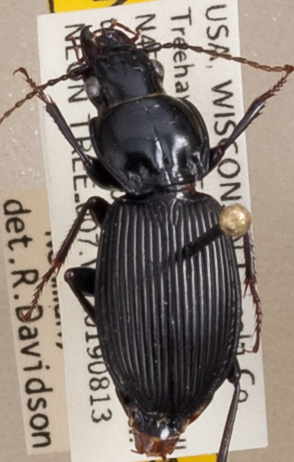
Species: Pterostichus coracinus
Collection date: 2019-08-13
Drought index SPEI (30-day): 0.71
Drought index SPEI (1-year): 2.09
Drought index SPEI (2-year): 1.28